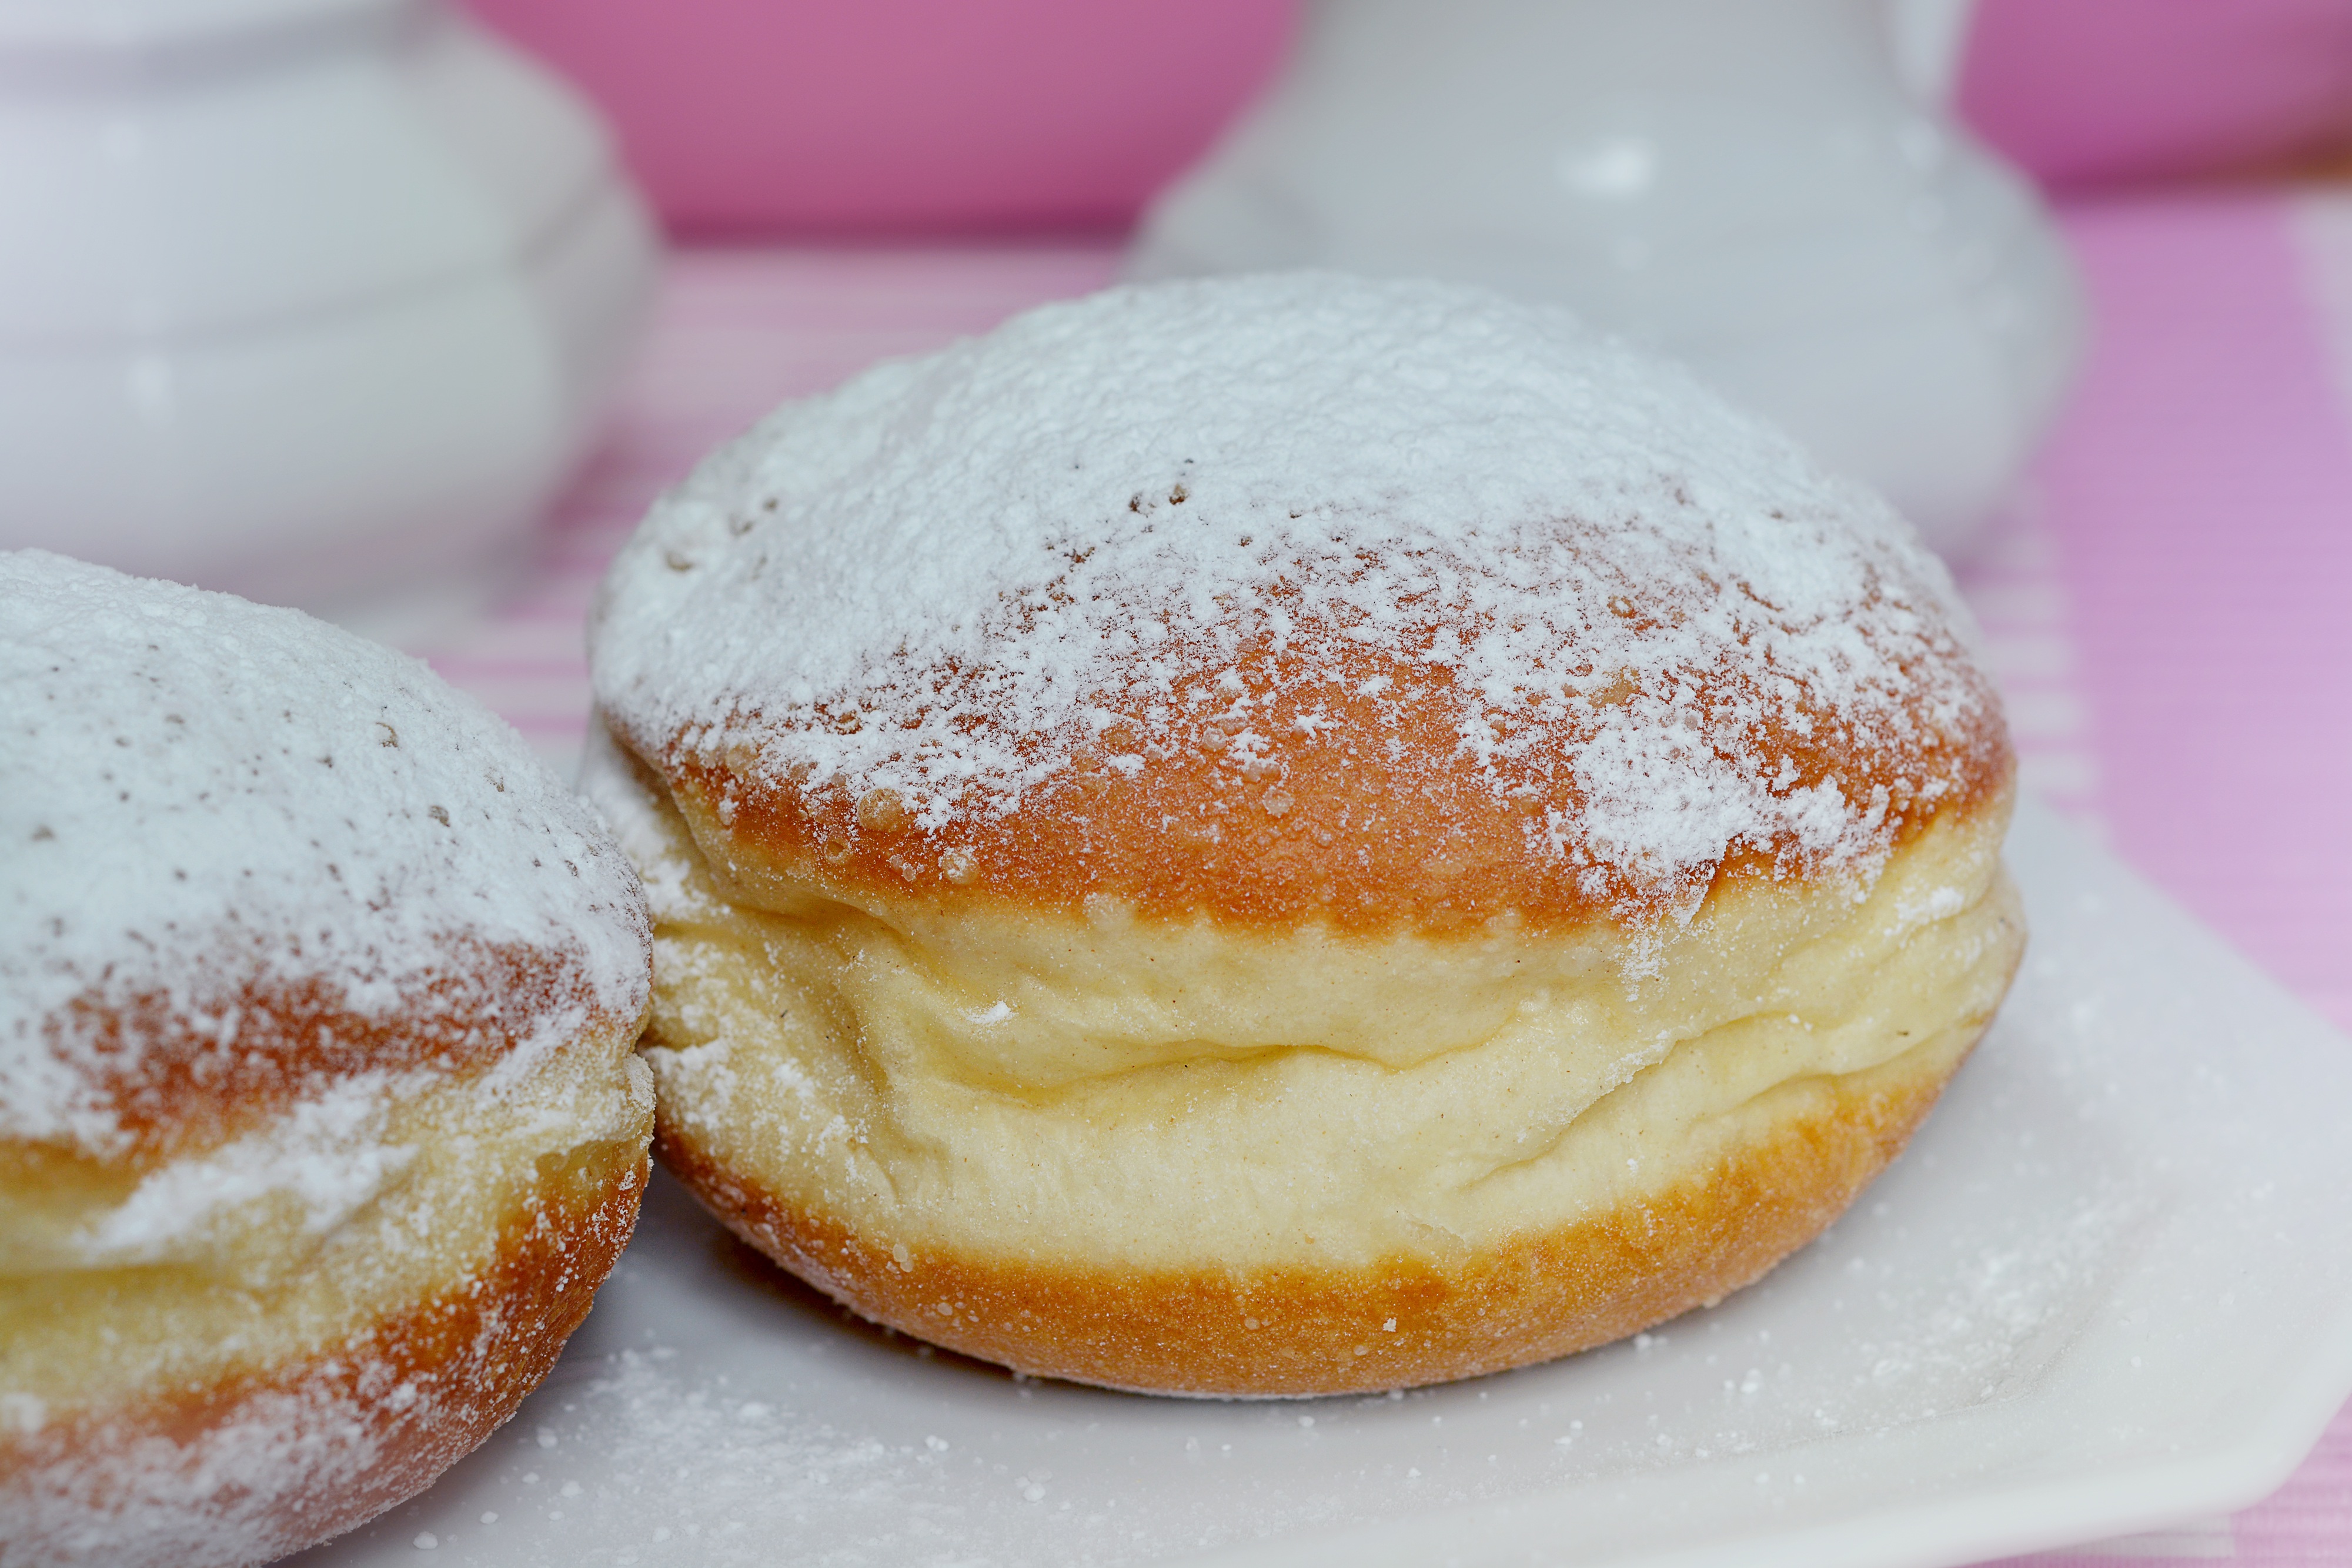
sweet, dish, food, carnival, baking, close, dessert, eat, cuisine, pastry, bakery, dough, donut, doughnut, calories, sweet dish, pastries, powdered sugar, sugar, icing, baked goods, flavor, kcal, beignet, p czki, sufganiyah